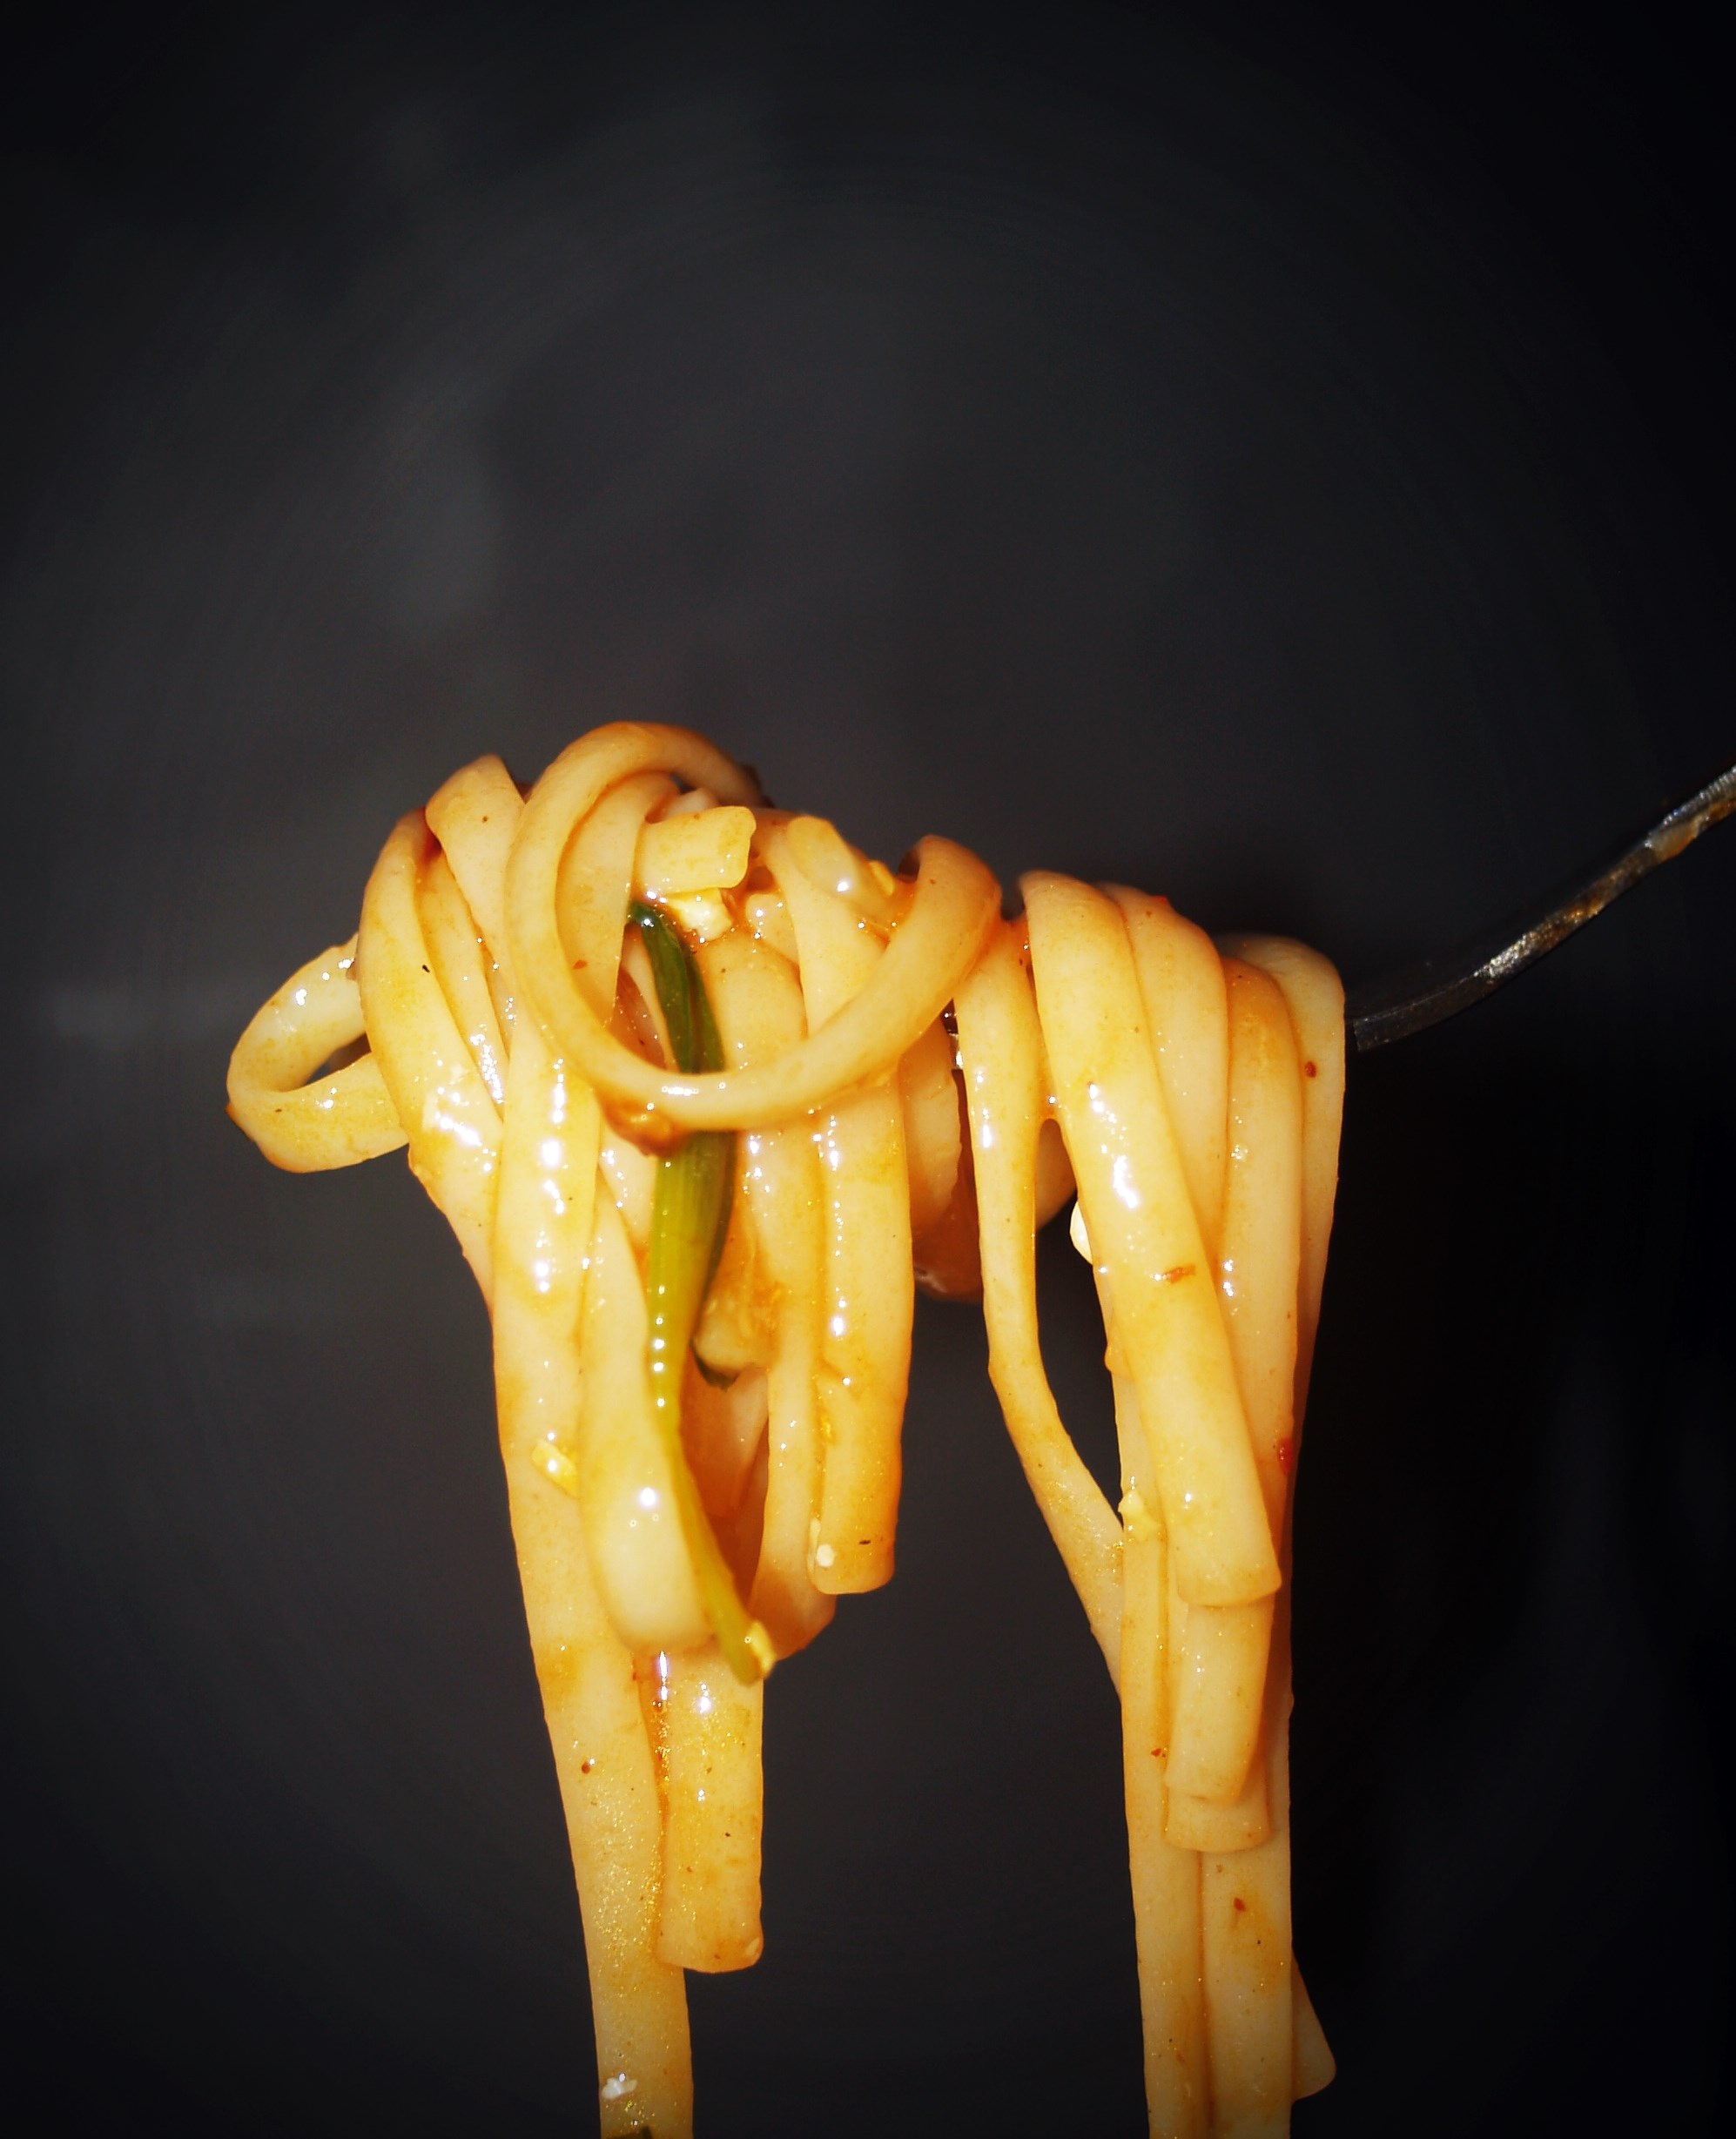
fork, plant, bunch, white, texture, wave, flower, restaurant, isolated, meal, food, mediterranean, cooking, ingredient, culinary, produce, vegetable, macro, fresh, kitchen, italy, yellow, closeup, gourmet, healthy, eat, lunch, cuisine, delicious, homemade, pasta, health, swirl, noodle, cook, cooked, long, strand, international, background, nutrition, dinner, tasty, vegetarian, culture, shape, slim, spaghetti, diet, italian, traditional, thin, macro photography, flowering plant, carbohydrate, land plant